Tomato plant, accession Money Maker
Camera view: vertical (180 deg); turntable rotation: 240 degrees
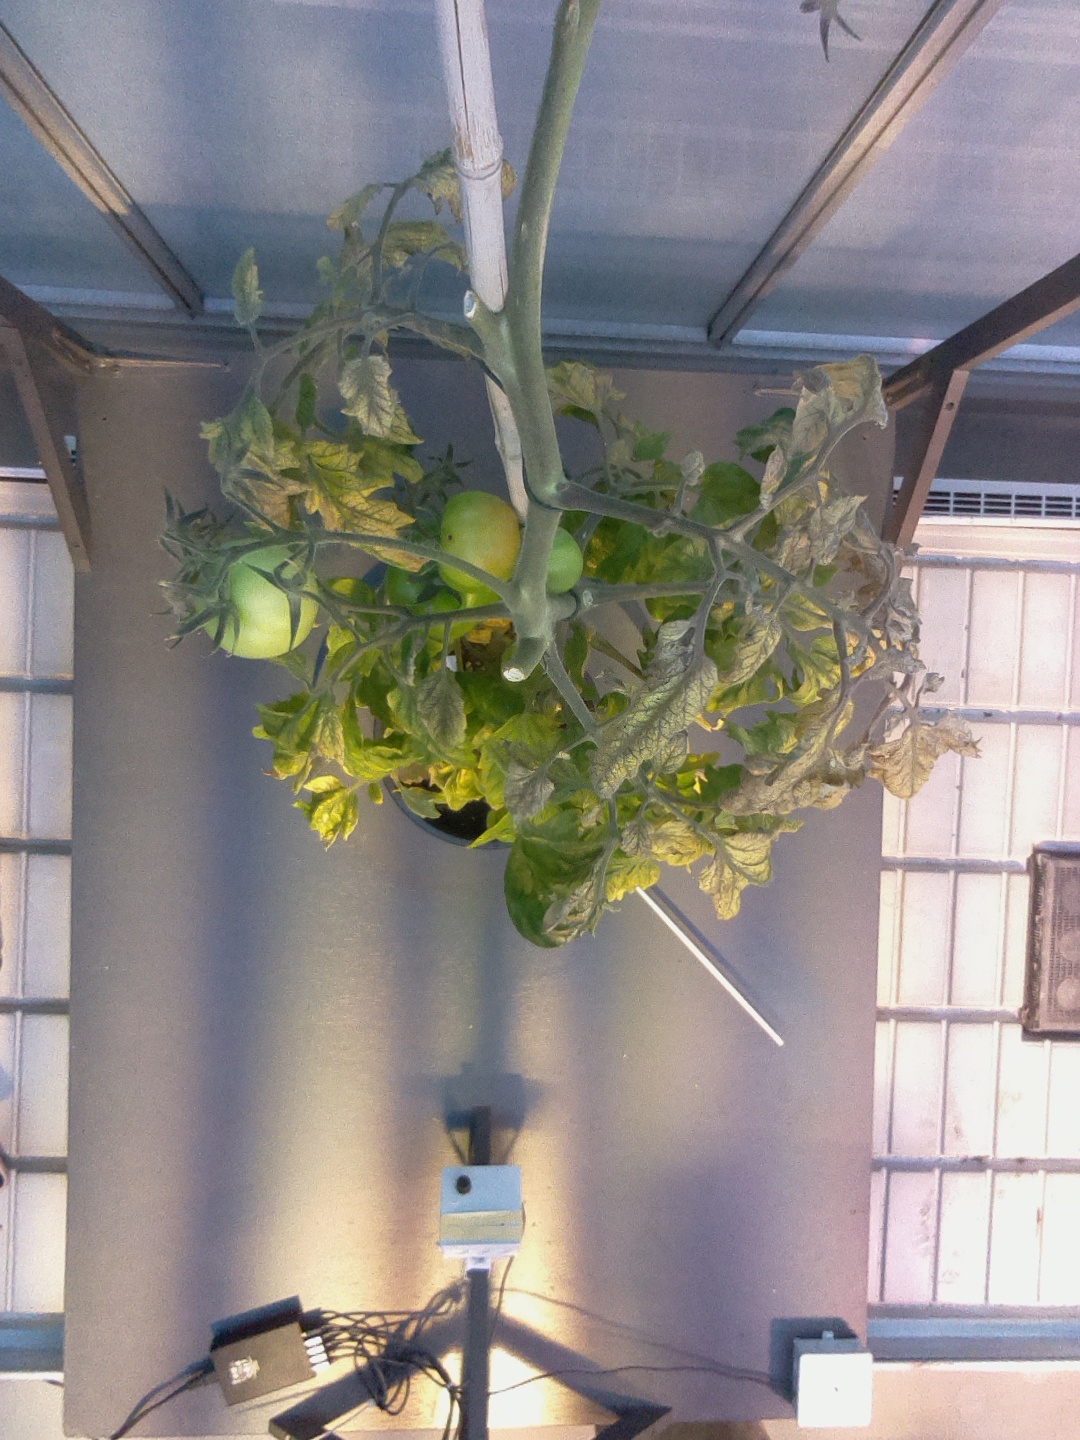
BBCH growth stage 83: 30%-40% of fruits show typical fully ripe color